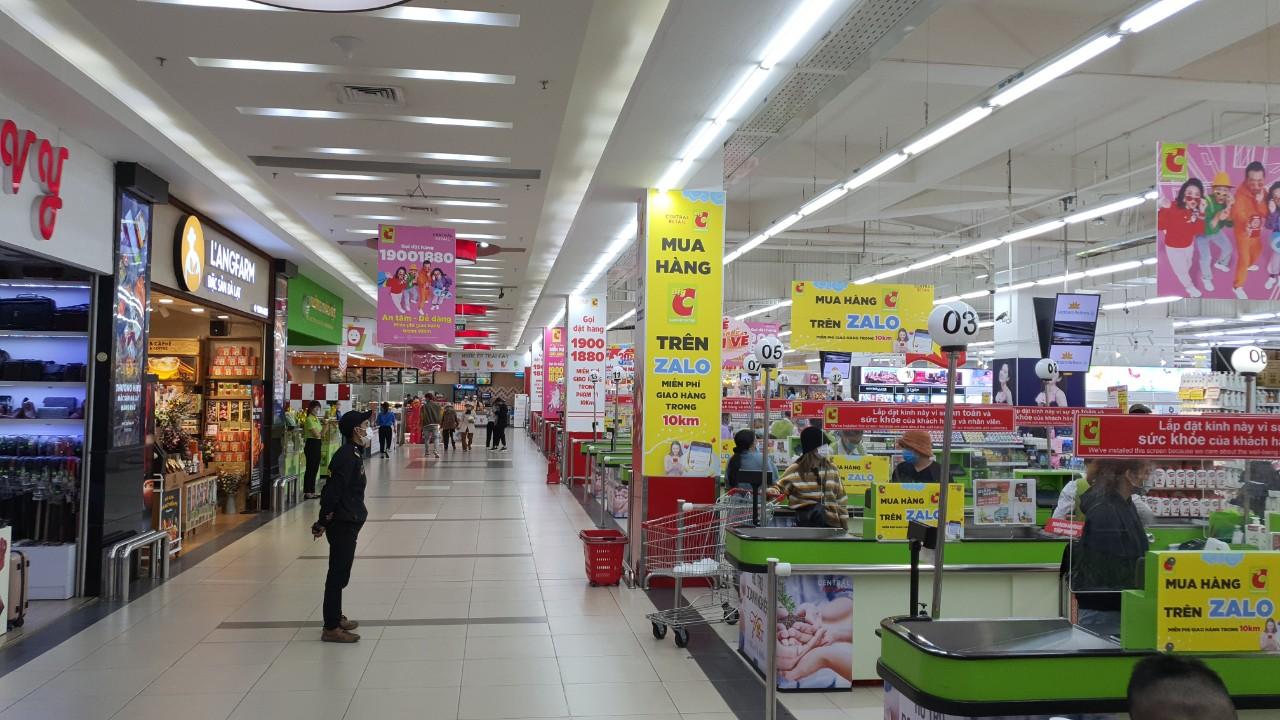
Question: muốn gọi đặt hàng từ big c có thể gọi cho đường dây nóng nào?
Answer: gọi đến số 19 001 880